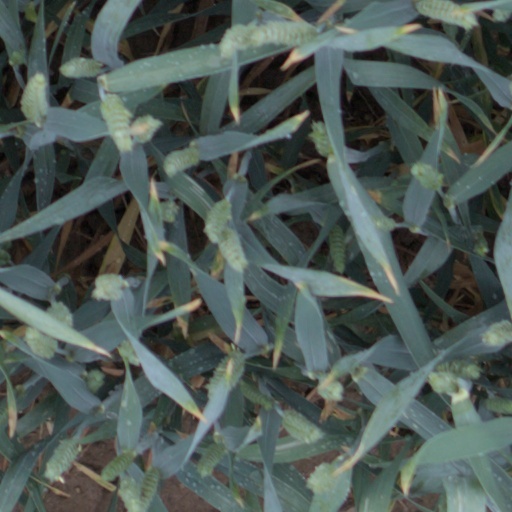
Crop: wheat